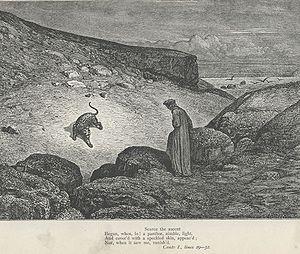
Lonce est un terme de l'ancien français qui, au temps de Dante Alighieri, désignait probablement un félin, sûrement le lynx, qui peuplait le continent européen et notamment les Apennins en Italie.